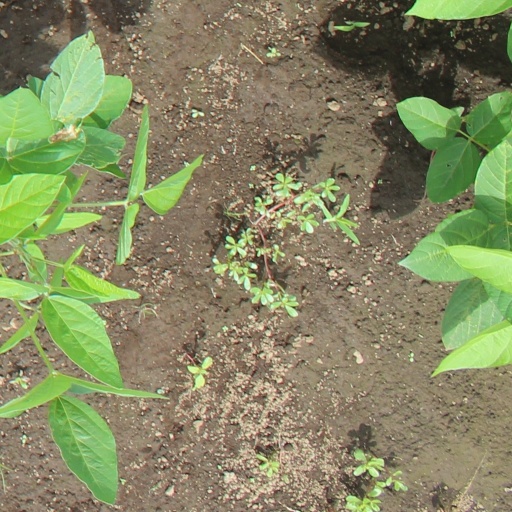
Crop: soybean